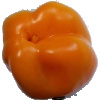
Label: Pepper Yellow 1